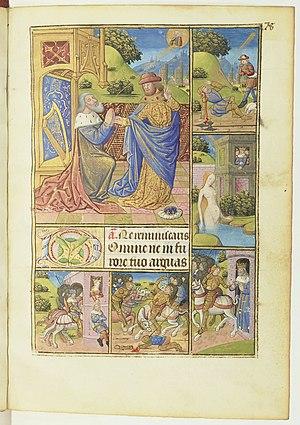
Robert Boyvin est un enlumineur actif à Rouen entre 1480 et 1536. Collaborateur du Maître de l'Échevinage de Rouen, il s'est vu attribué plus de 80 manuscrits encore conservés dont, pour une bonne part des livres d'heures. Il a également produit quelques décorations d'ouvrages pour le cardinal Georges d'Amboise.